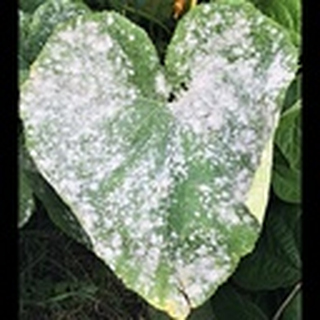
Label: cotton_powdery_mildew